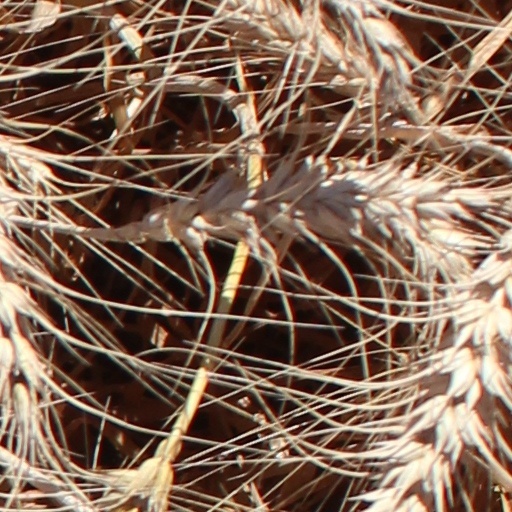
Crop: wheat